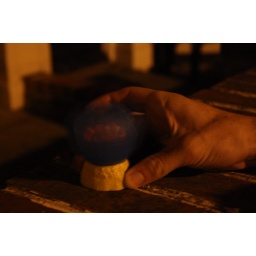
I spotted a toy near my friends' house on Clarence Road in Hackney.